Servicios Industriales de la Marina

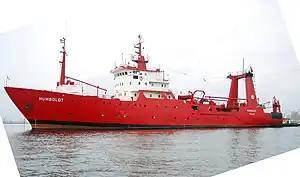
B.I.C. "Humboldt", Peruvian oceanographic research vessel built in 1978 by SIMA

On 7 August 1861 by orders of the President of the Republic, General Juan Antonio Pezet, the Naval Factory was entirely taken over by the Navy, arranging the creation of the Naval Factory Superintendence, thus achieving performance optimization. Years later the Naval Factory made history participating in the construction of the first South American armored ship monitor "Victoria" and the conversion of steamship "Loa" into an armored vehicle; installing machinery, artillery and hull armor. Both ships were part of the national fleet that confronted the Spanish fleet during the naval Battle of Callao in 1866.